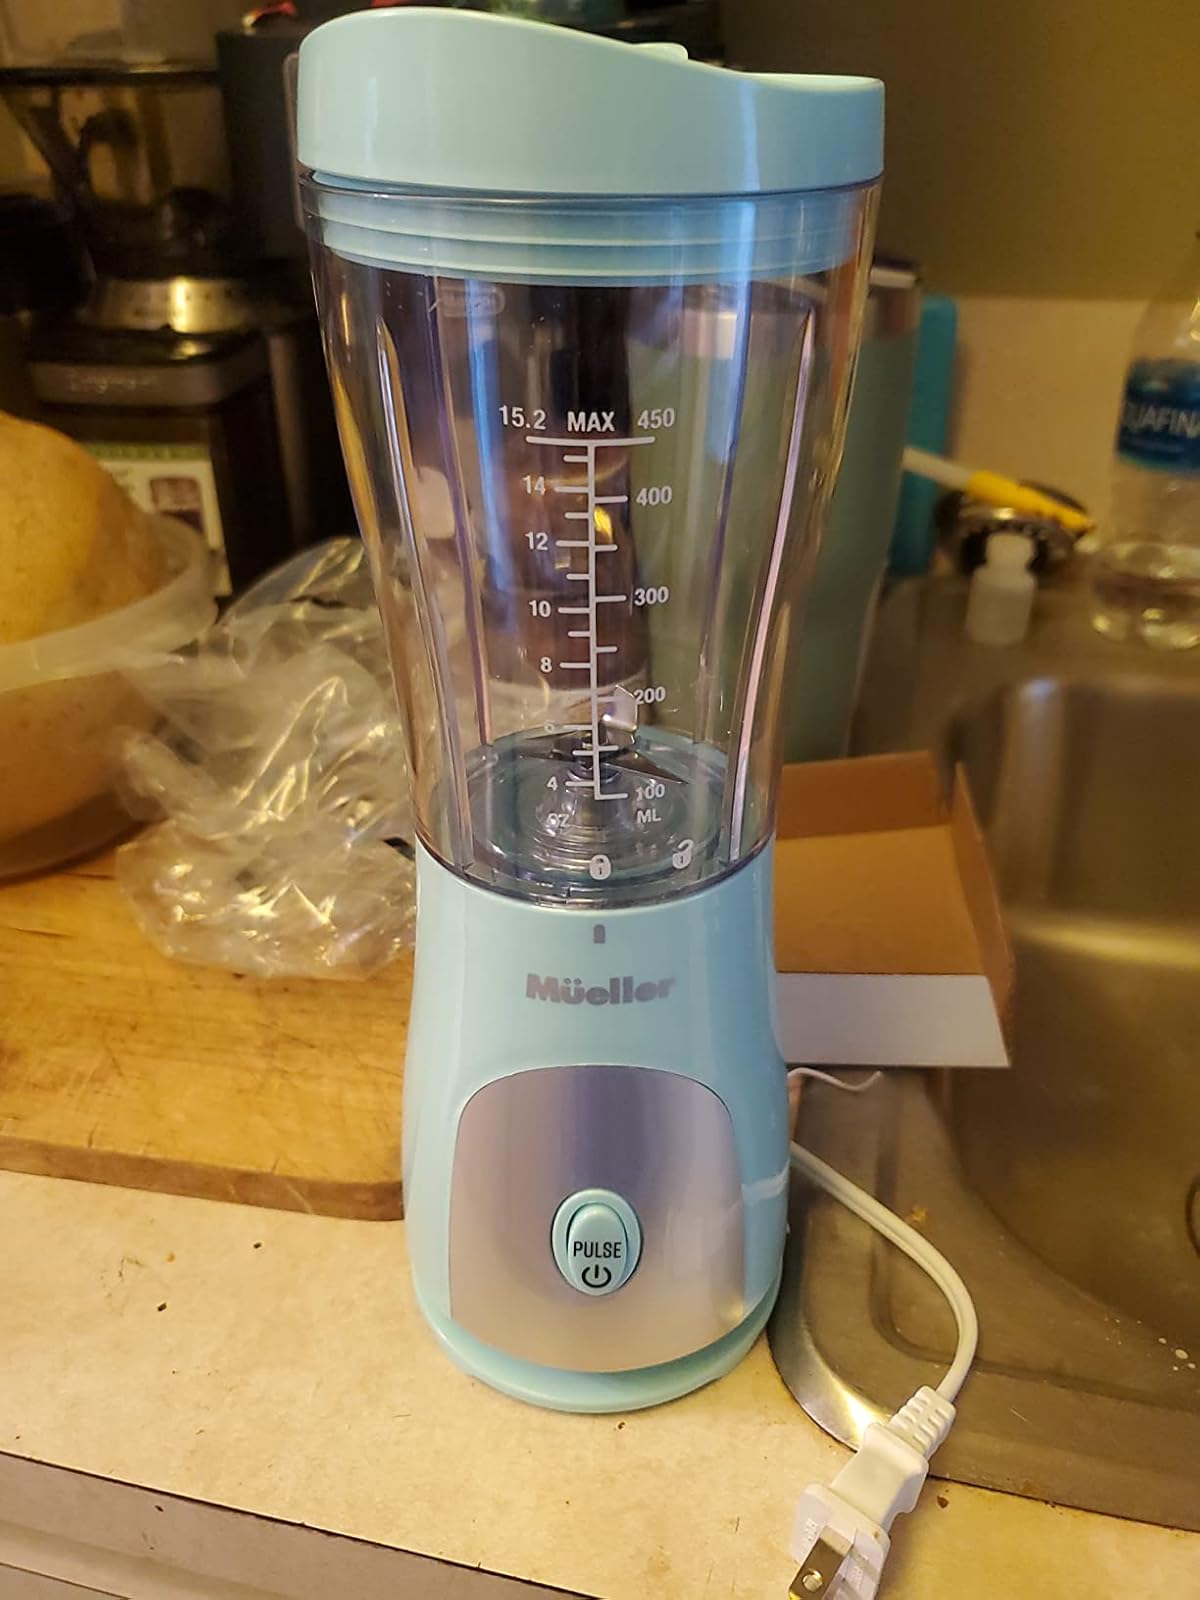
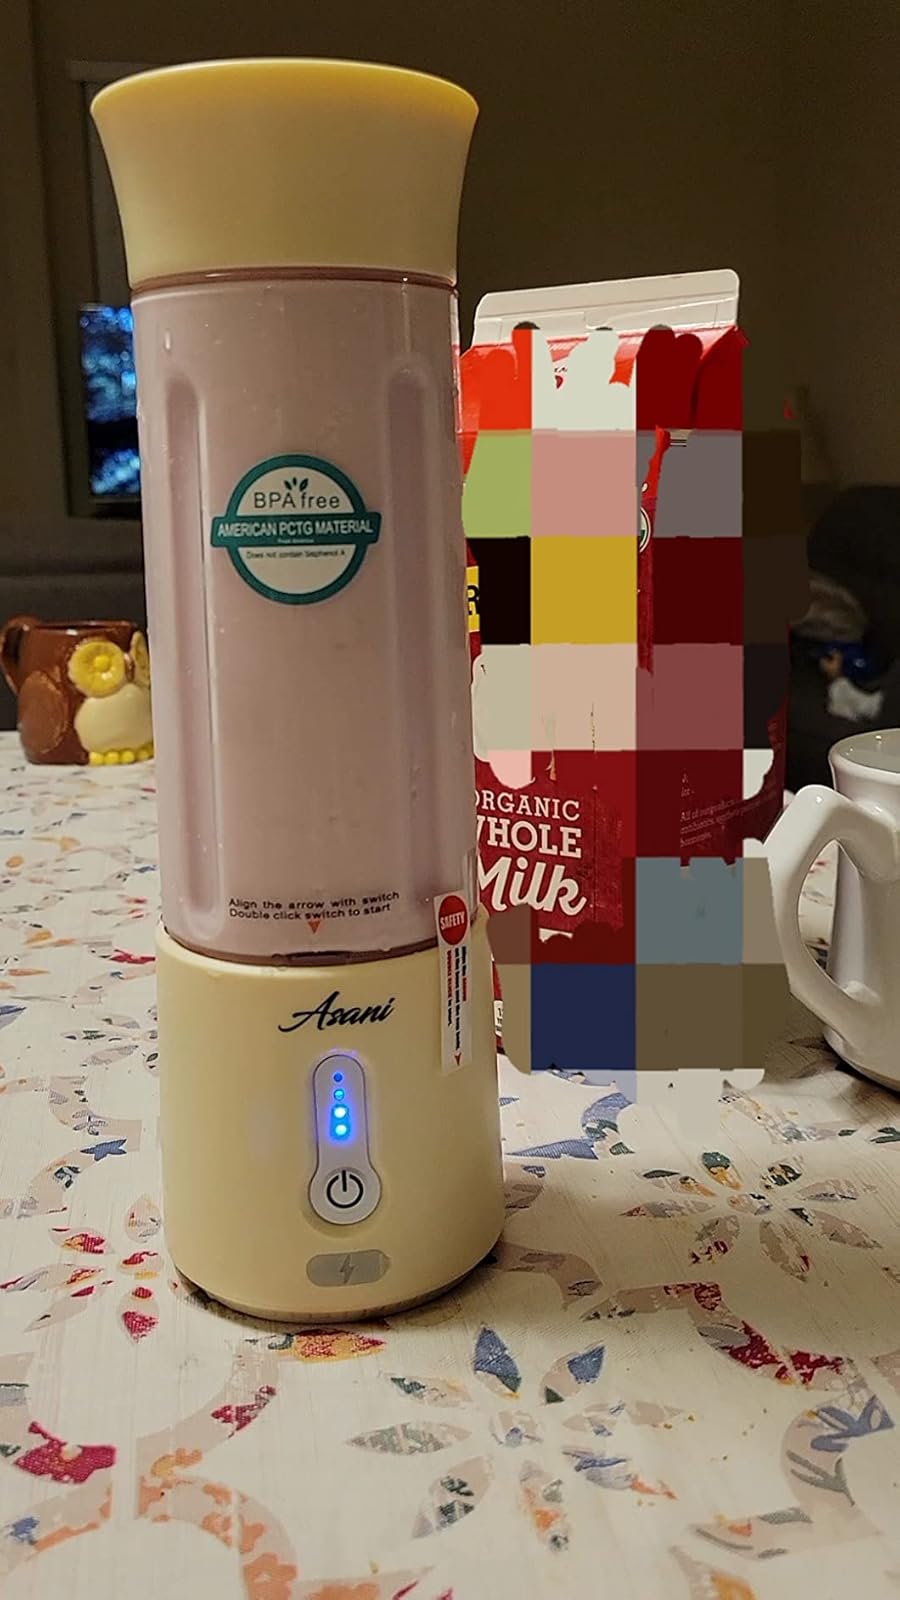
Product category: items_blender
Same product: no